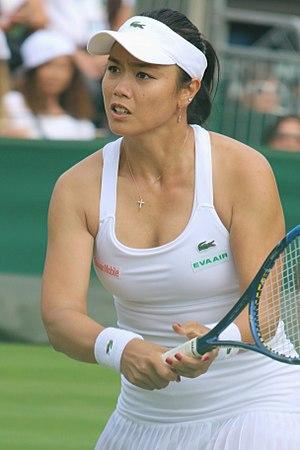
Chan Yung-jan, également connue sous le nom de Latisha Chan, née le 17 août 1989 à Taipei, est une joueuse de tennis taïwanaise, professionnelle depuis août 2004.